ABC motorcycles

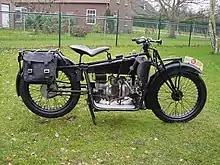
1920 ABC 400 cc

Produced between 1919 and 1925, the ABC 400 had a 398 cc horizontally opposed twin-cylinder overhead-valve four-stroke engine, four-speed gearbox with an H-gate and was fitted with an advanced (for the time) carburettor from Claudel-Hobson to give a top speed of .